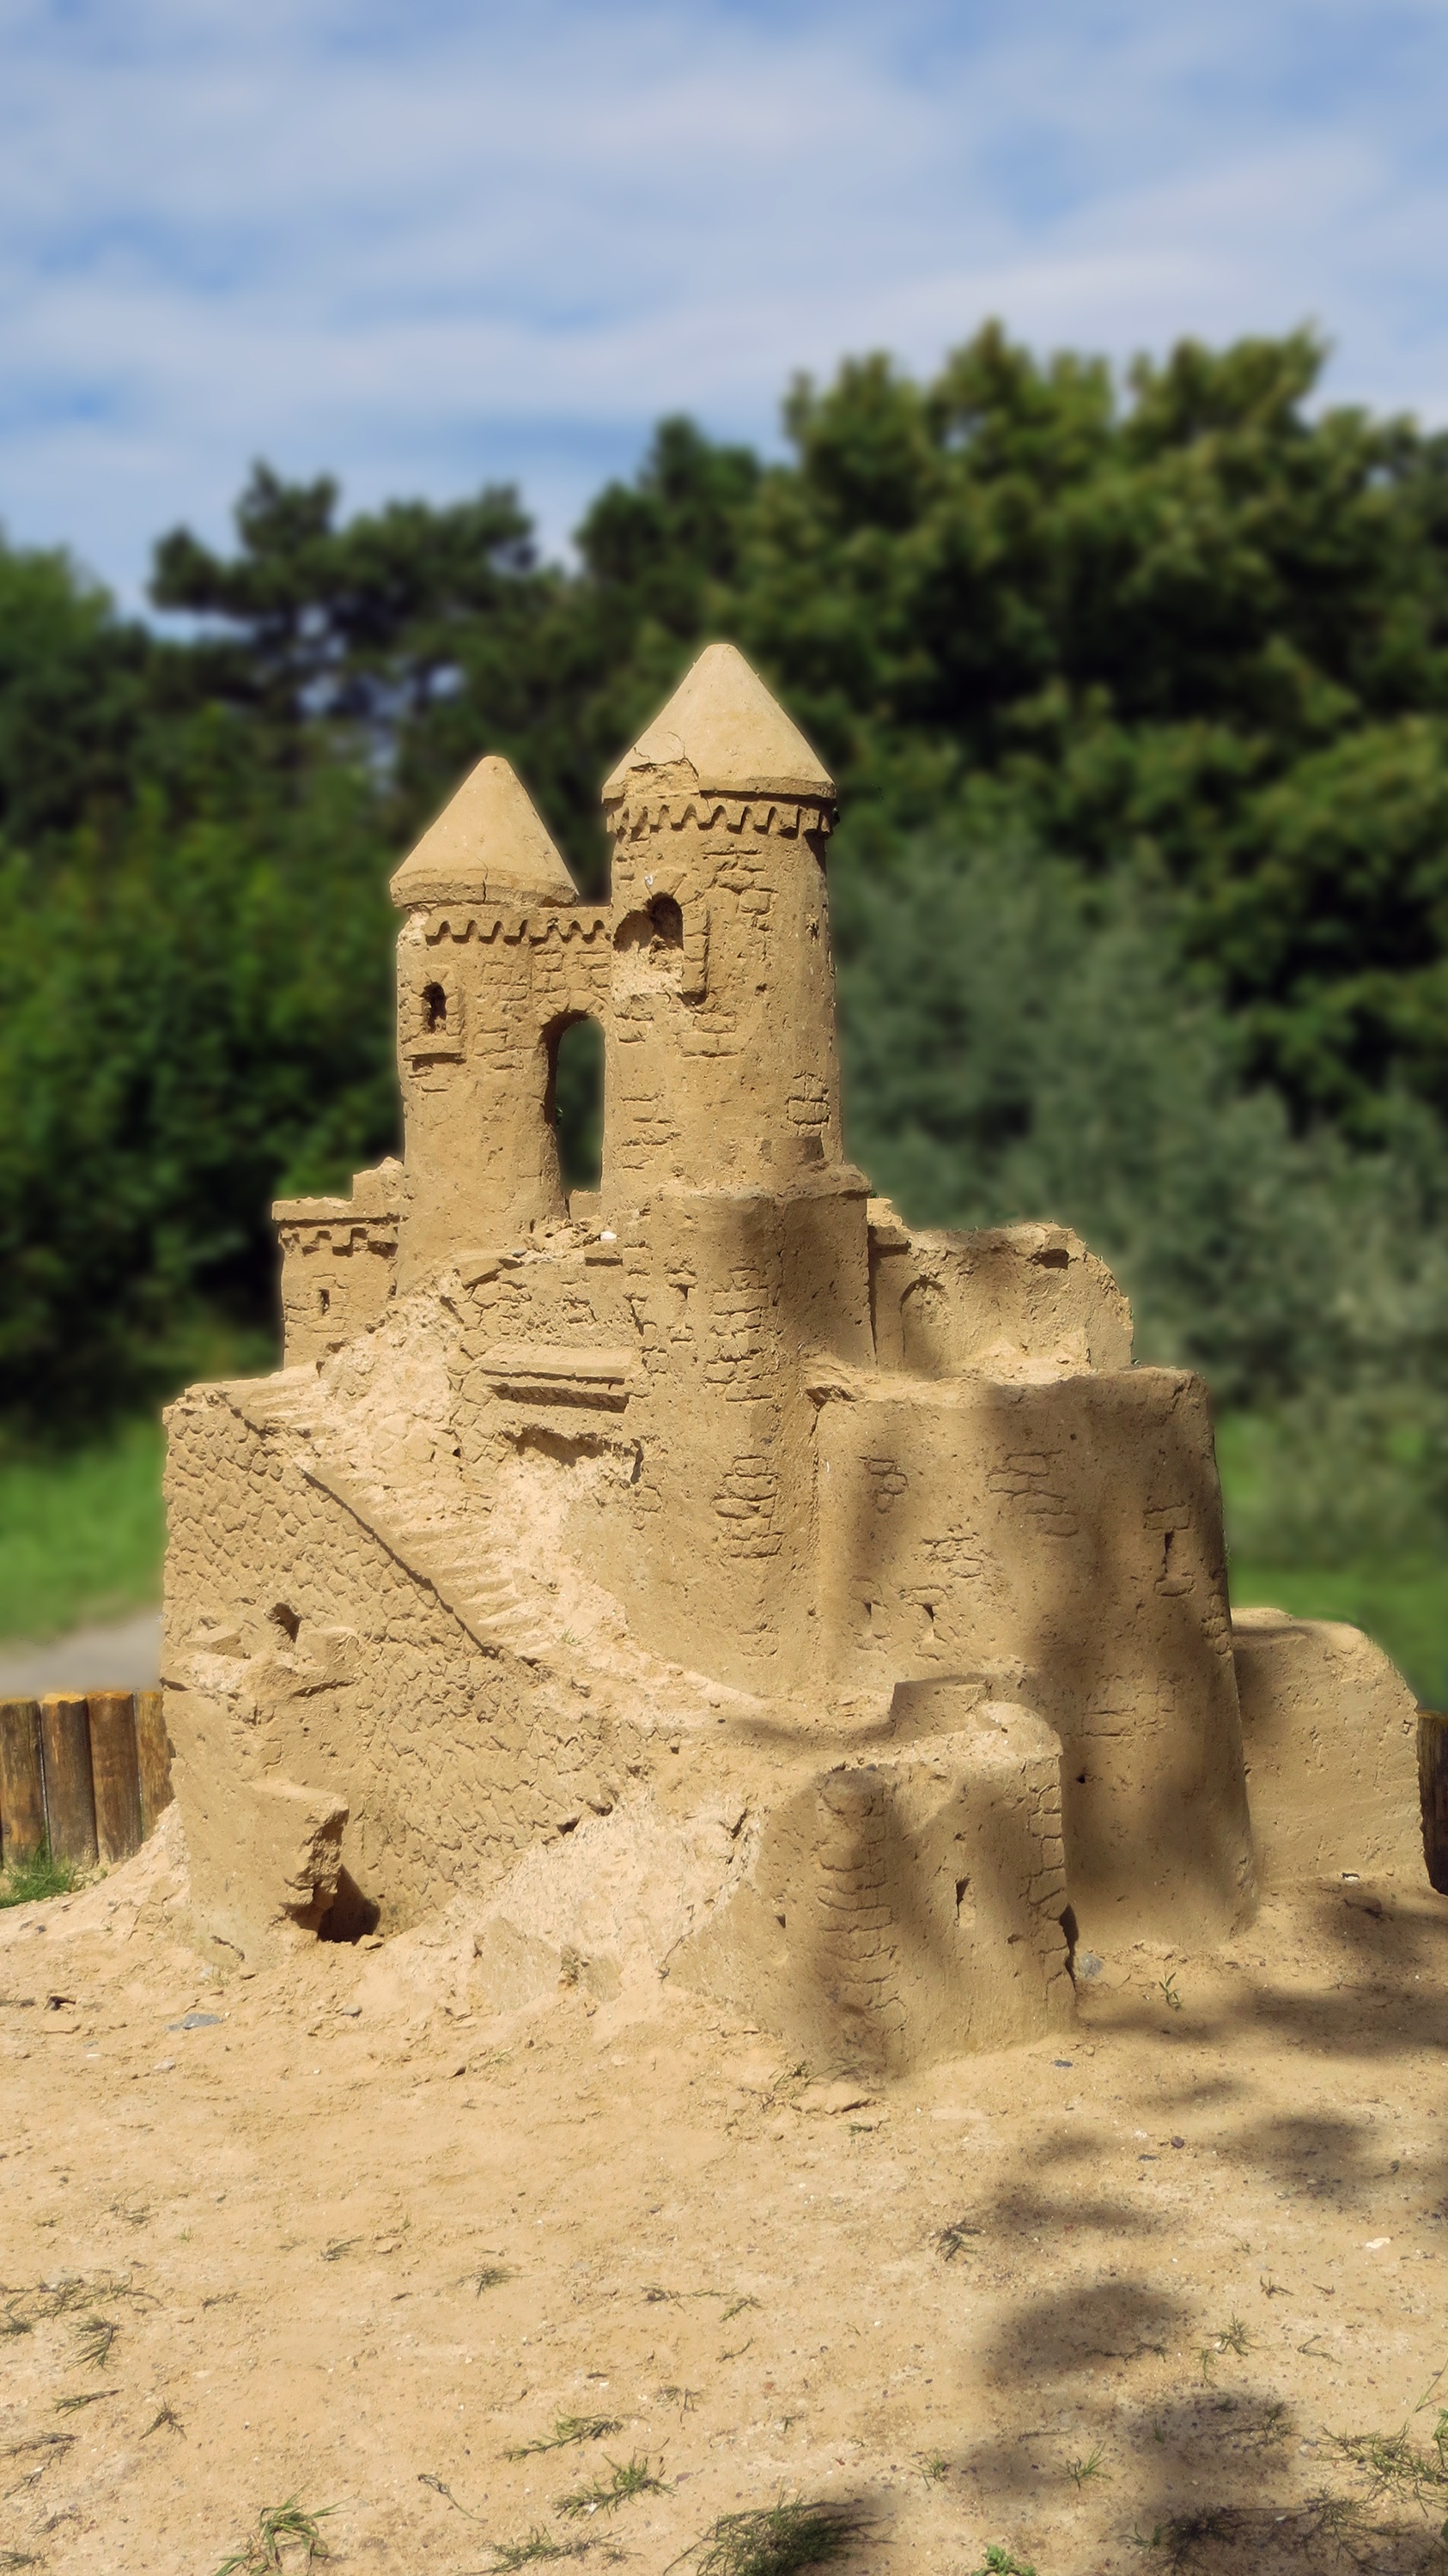
sand, rock, building, monument, castle, fortification, artwork, temple, ruins, history, archaeological site, sand sculpture, sandworld, ancient history